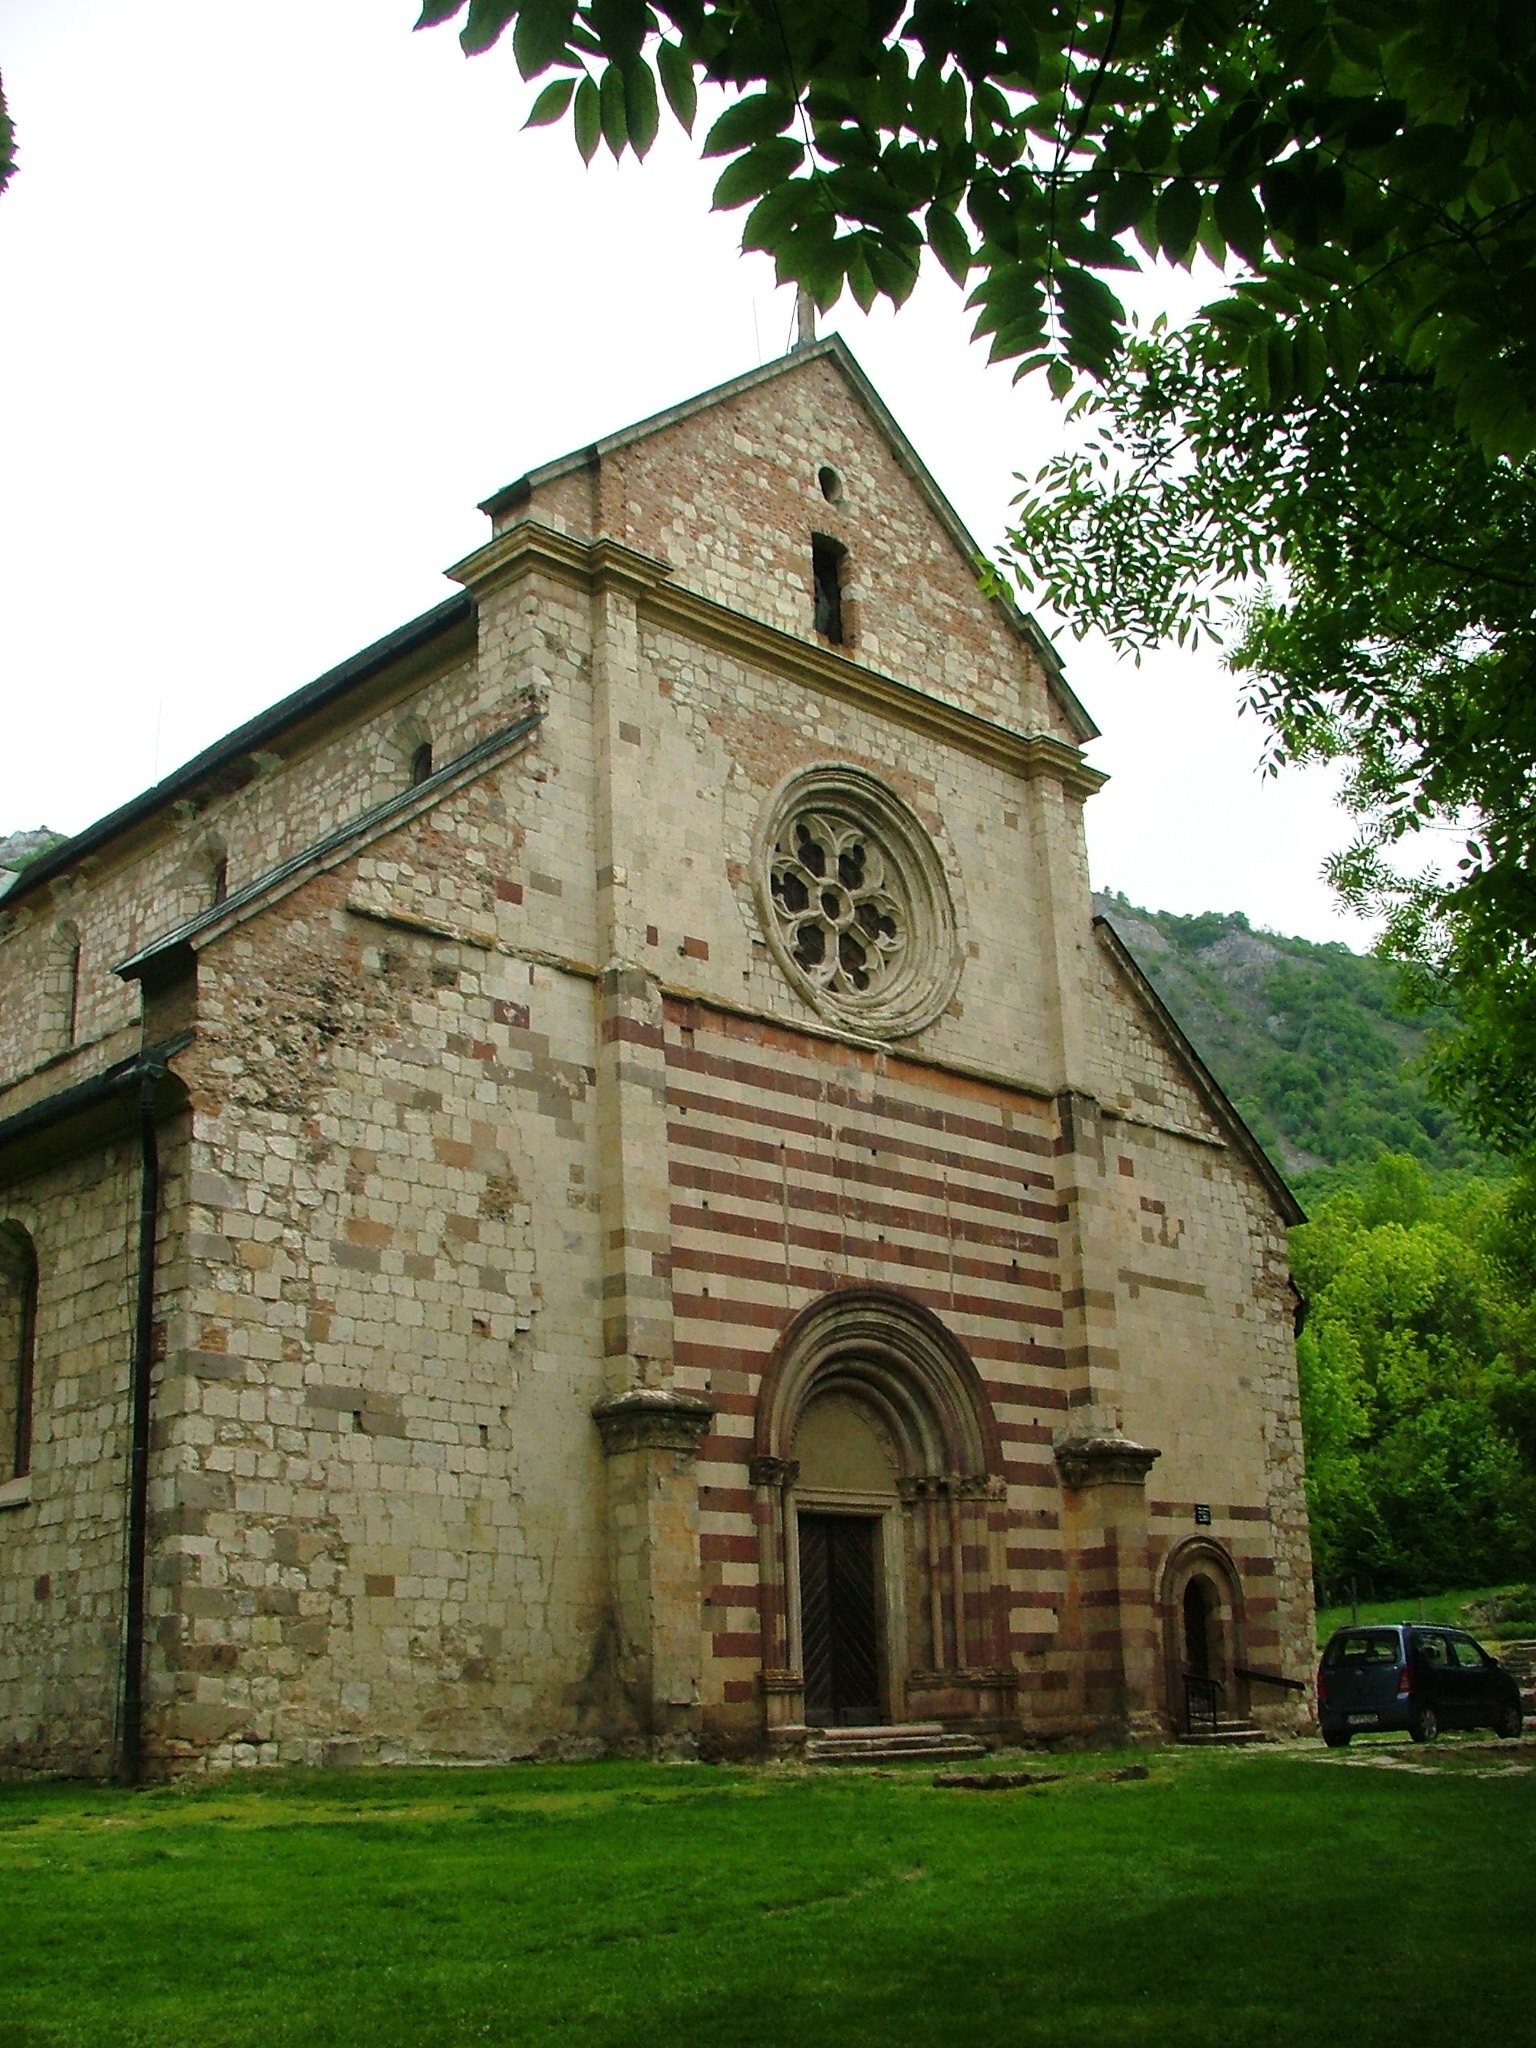
forest, building, monk, church, chapel, place of worship, monastery, abbey, romanesque, middle ages, rural area, almshouse, beech mountain, spanish missions in california, port louis, cistercian order, rp d age